Jacob van Oost

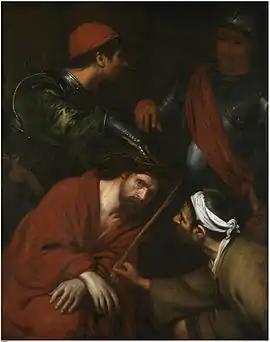
"Christ crowned with thorns"

After this early Caravaggesque influence, his work developed towards more monumental figures and a more classicist treatment that reflected the work of Annibale Carracci and his follower Domenichino. From the 1650s, his work started to display greater emotionality, the use of dramatic spatial effects and a palette closer to Venetian art. Van Oost's paintings of that period show the influence of Federico Barocci, Correggio and Anthony van Dyck. A few times he even simply copied van Dyck's compositions. While this stylistic development was quite common among contemporary Flemish artists, the clear structure and strong modelling of van Oost's work make his manner distinctive.